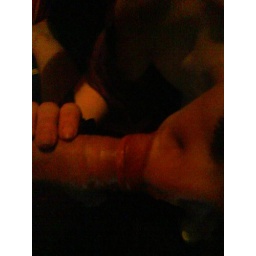
On a night bus in London being watched by 3 Chinese girls